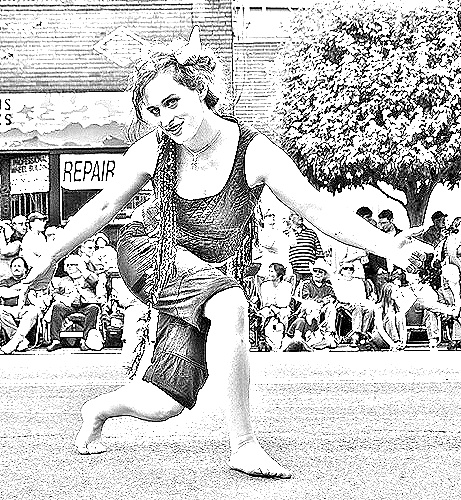
Portrait style: Sketch Portrait